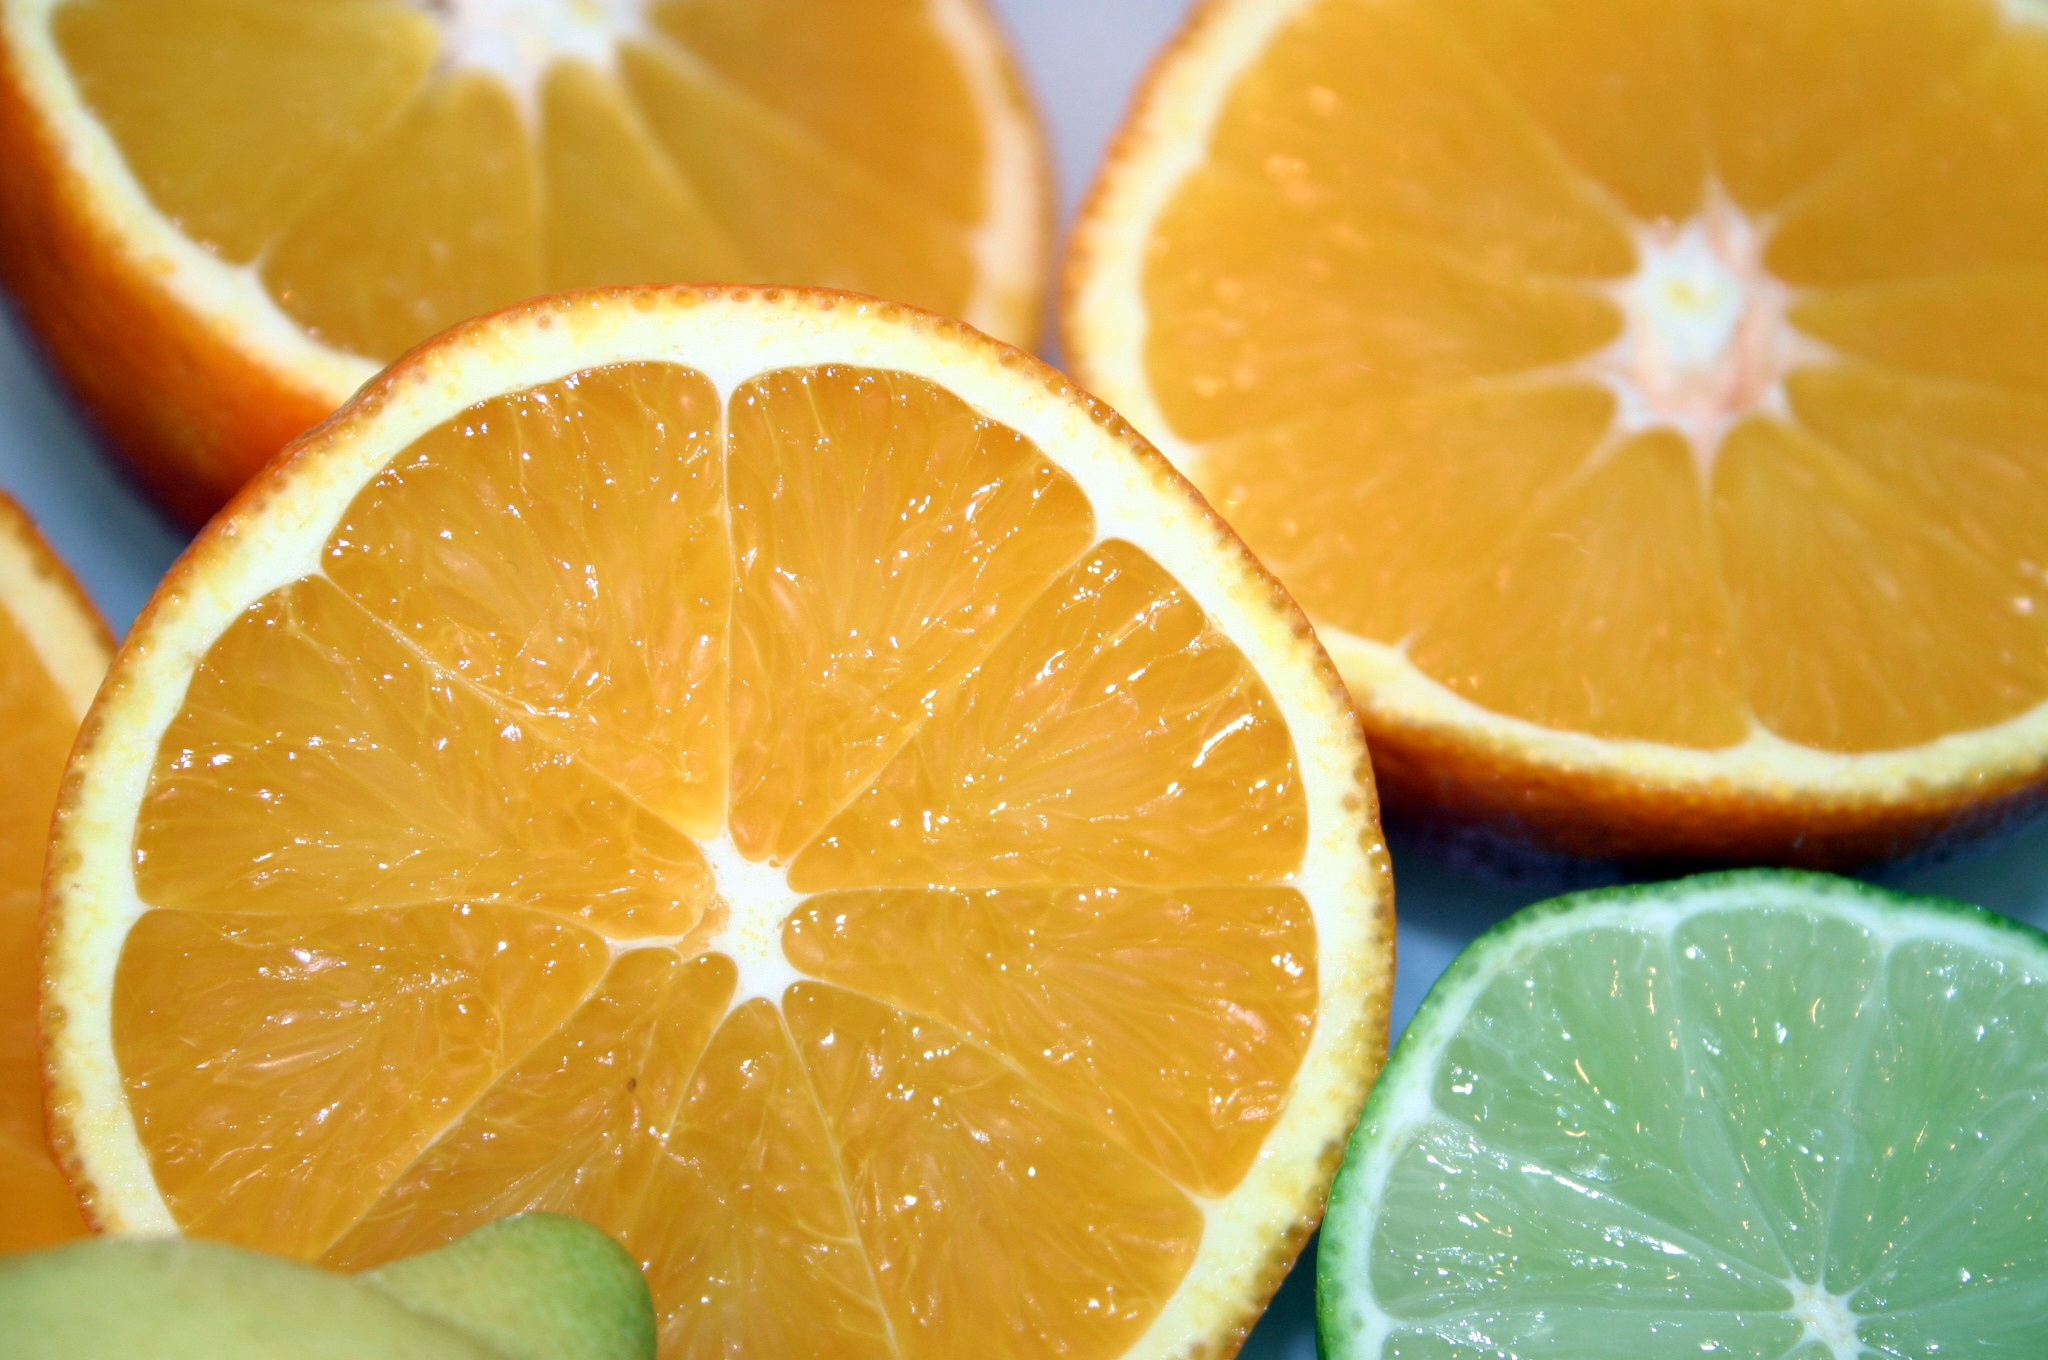
plant, fruit, orange, food, produce, lemon, juice, tangerine, clementine, citrus, citrus fruits, flowering plant, citrus fruit, bitter orange, land plant, sweet lemon, tangelo, lemon lime, valencia orange